Sociable lapwing

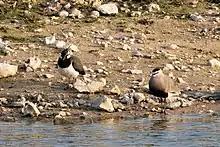
A male alongside a lapwing in Paris, France

This medium-sized lapwing has longish black legs and a short black bill. Non breeding individuals in winter have light brown wings with a striking head pattern. The sociable lapwing has a black crown and eyestripe, the latter being bordered above and below with white. The underside of the bird is white. Its long-ish black legs, white tail with a black terminal band and distinctive brown, white and grey wings make it almost unmistakable in flight.